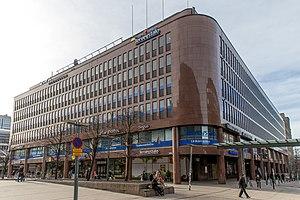
Terveystalo Oyj est une société finlandaise offrant des services de santé privés en Finlande.